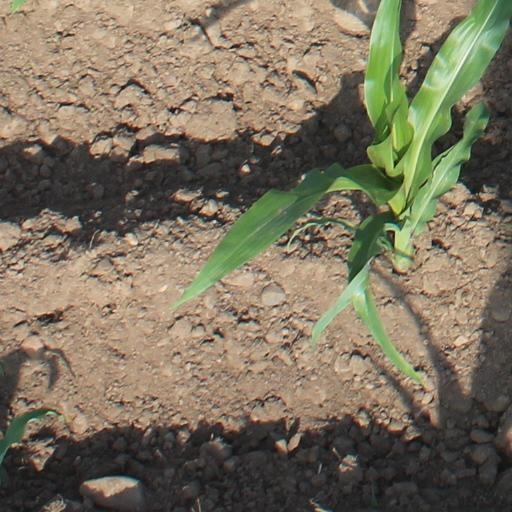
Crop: maize; corn